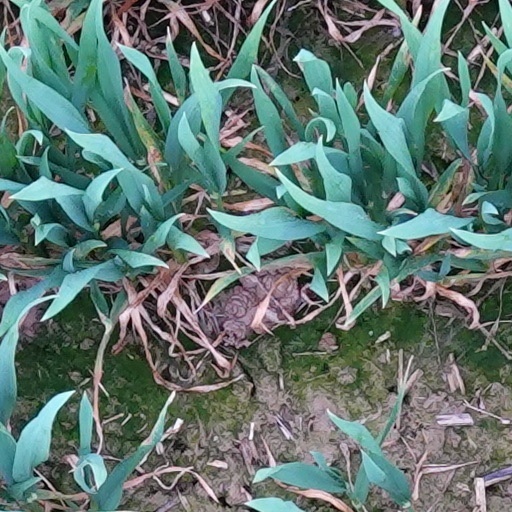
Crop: wheat